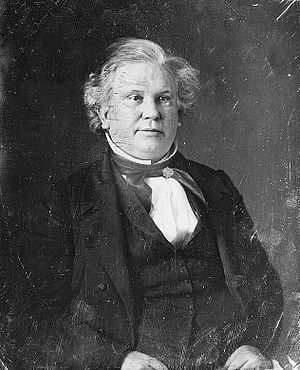
Amerikanske flådeministre / Flådeministre / Kabinetsminister
John Young Mason
Amerikanske flådeministre eller United States Secretary of the Navy er den civile leder af det amerikanske flådeministerium. Posten som flådeminister var en post i præsidentens kabinet frem til 1947, hvor flåde, hær og det nyoprettede luftvåben blev samlet under forsvarsministeriet og forsvarsministeren overtog posten i kabinettet. Posten som flådeminister besættes ved at præsidenten nominerer en kandidat, som skal godkendes af et flertal i Senatet.